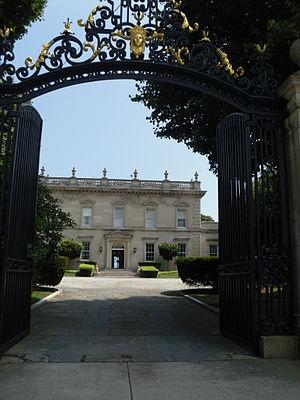
Claus von Bülow, né Claus Cecil Borberg le 11 août 1926 à Copenhague et mort le 25 mai 2019 à Londres, est le principal protagoniste d'une retentissante affaire où il était accusé d'avoir tenté par deux fois d’assassiner sa femme afin de capter sa fortune.